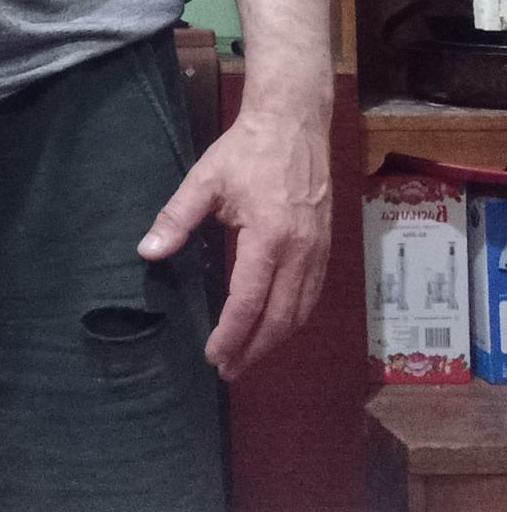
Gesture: no_gesture